Buffer (rail transport)

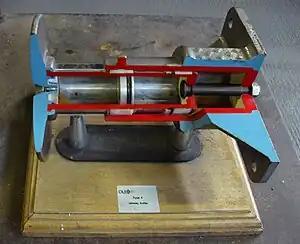
A pneumatic buffer with sections cut away

A buffer is a part of the buffers and chain coupler system used on the railway systems of many countries, among them most of those in Europe, for attaching railway vehicles together (in North America, rolling stock instead has draft gear built into the couplers).